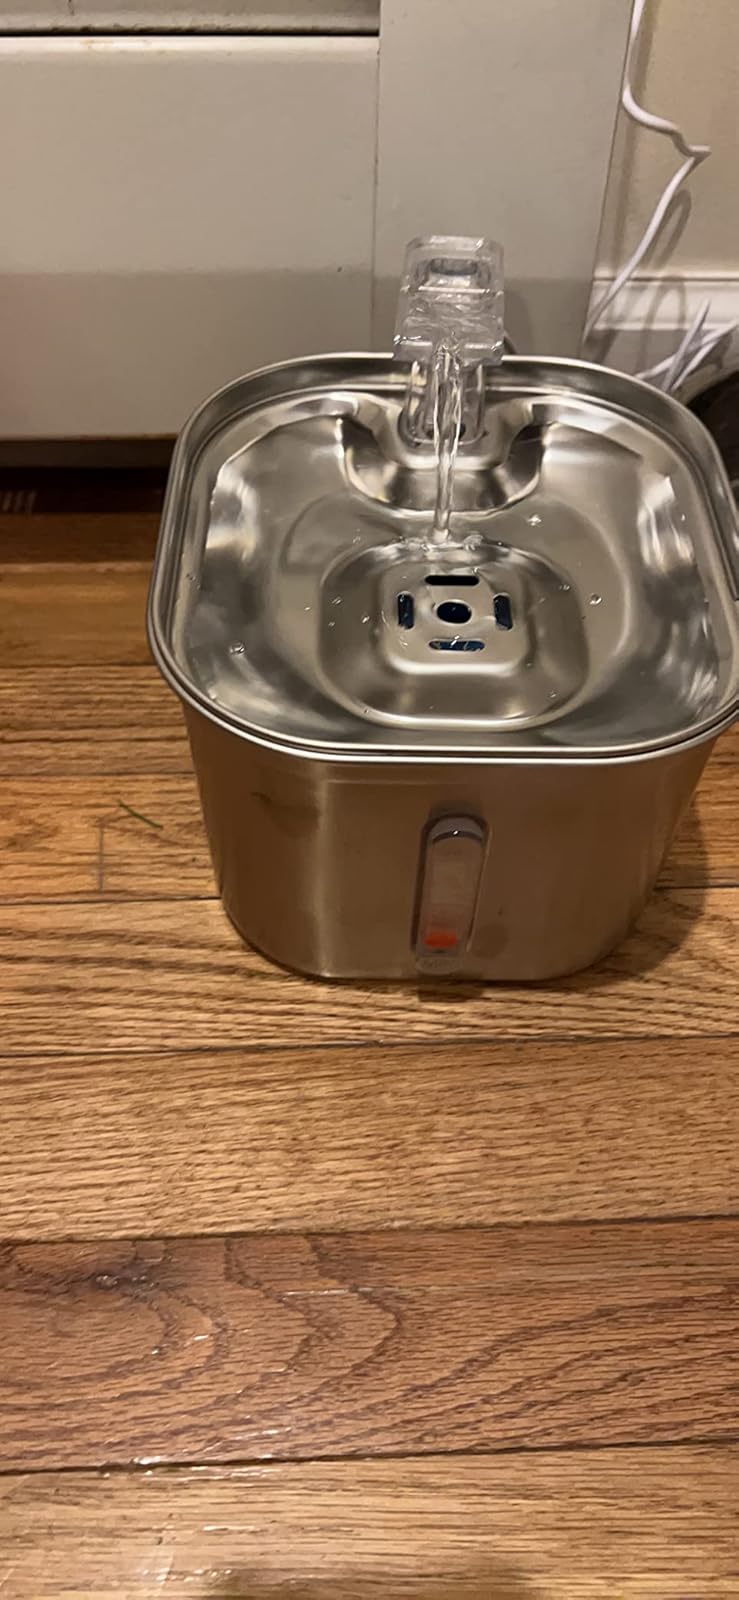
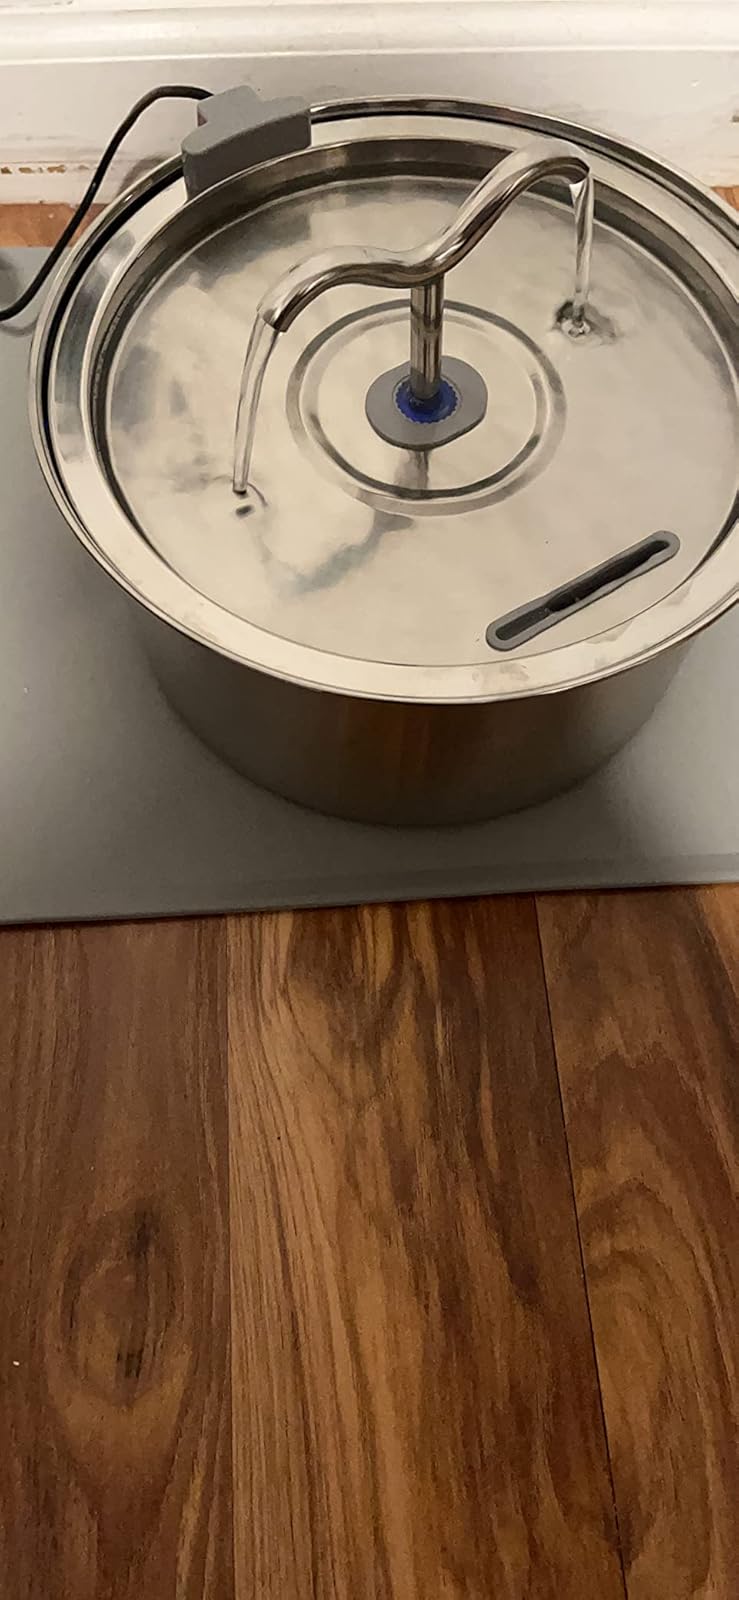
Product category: items_bowl
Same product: no